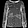
Label: Shirt